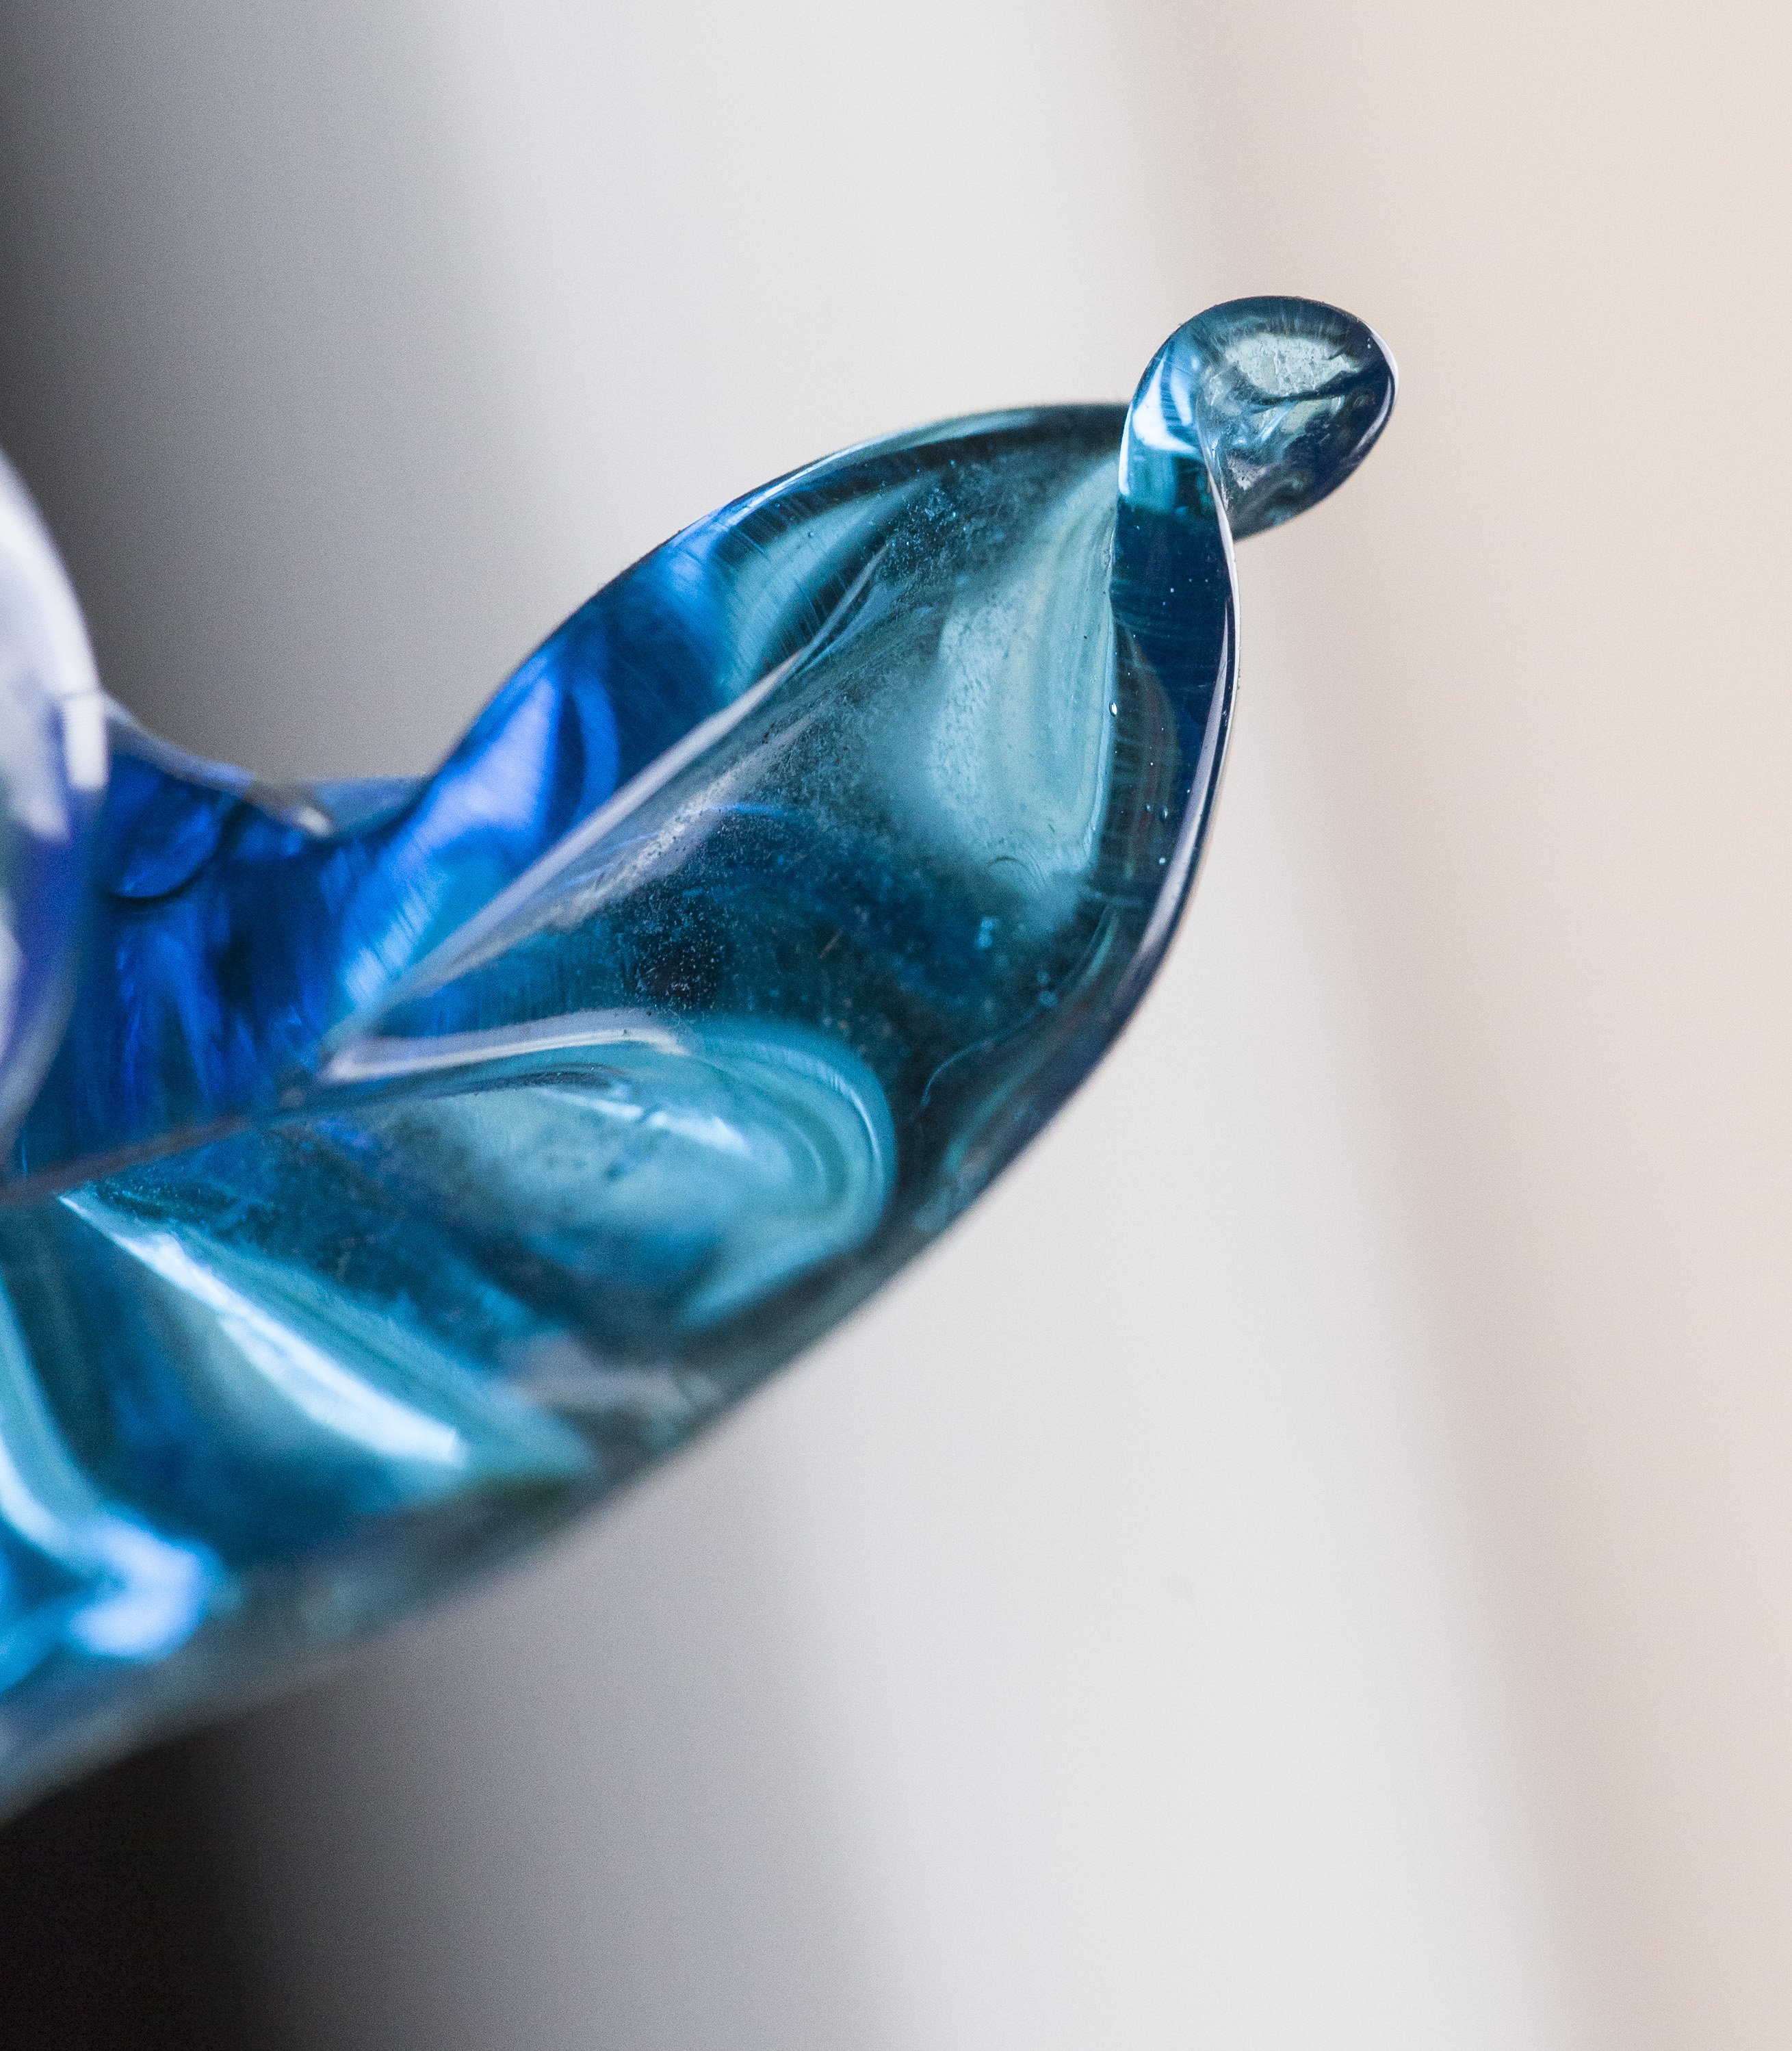
blue, transparent, crystal, shine, secret, fragile, women, nature, freedom, dance, liquid, fluid, glass, aqua, teal, turquoise, electric blue, cobalt blue, azure, ceramic, drinkware, martini glass, porcelain, Transparent material, silver, kitchen utensil, pottery